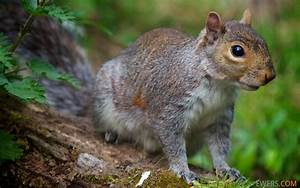
Label: scoiattolo